Christian Ridge Historic District

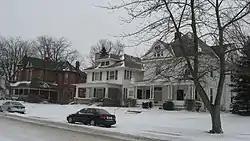
Houses in the Christian Ridge Historic District, January 2012

Christian Ridge Historic District is a national historic district located at Frankfort, Clinton County, Indiana. The district encompasses 430 contributing buildings and 2 contributing structures in a predominantly residential section of Frankfort. The district developed between about 1832 and 1952, and includes notable examples of Queen Anne, Colonial Revival, and Bungalow / American Craftsman style residential architecture. Located in the district is the separately listed Old Frankfort Stone High School.